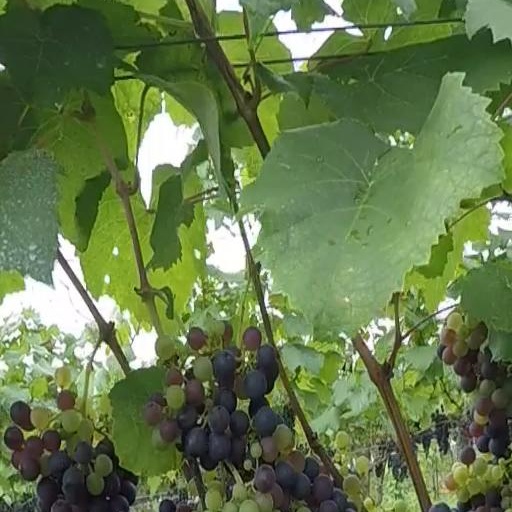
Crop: grape